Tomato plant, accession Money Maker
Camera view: horizontal (90 deg, fisheye); turntable rotation: 90 degrees
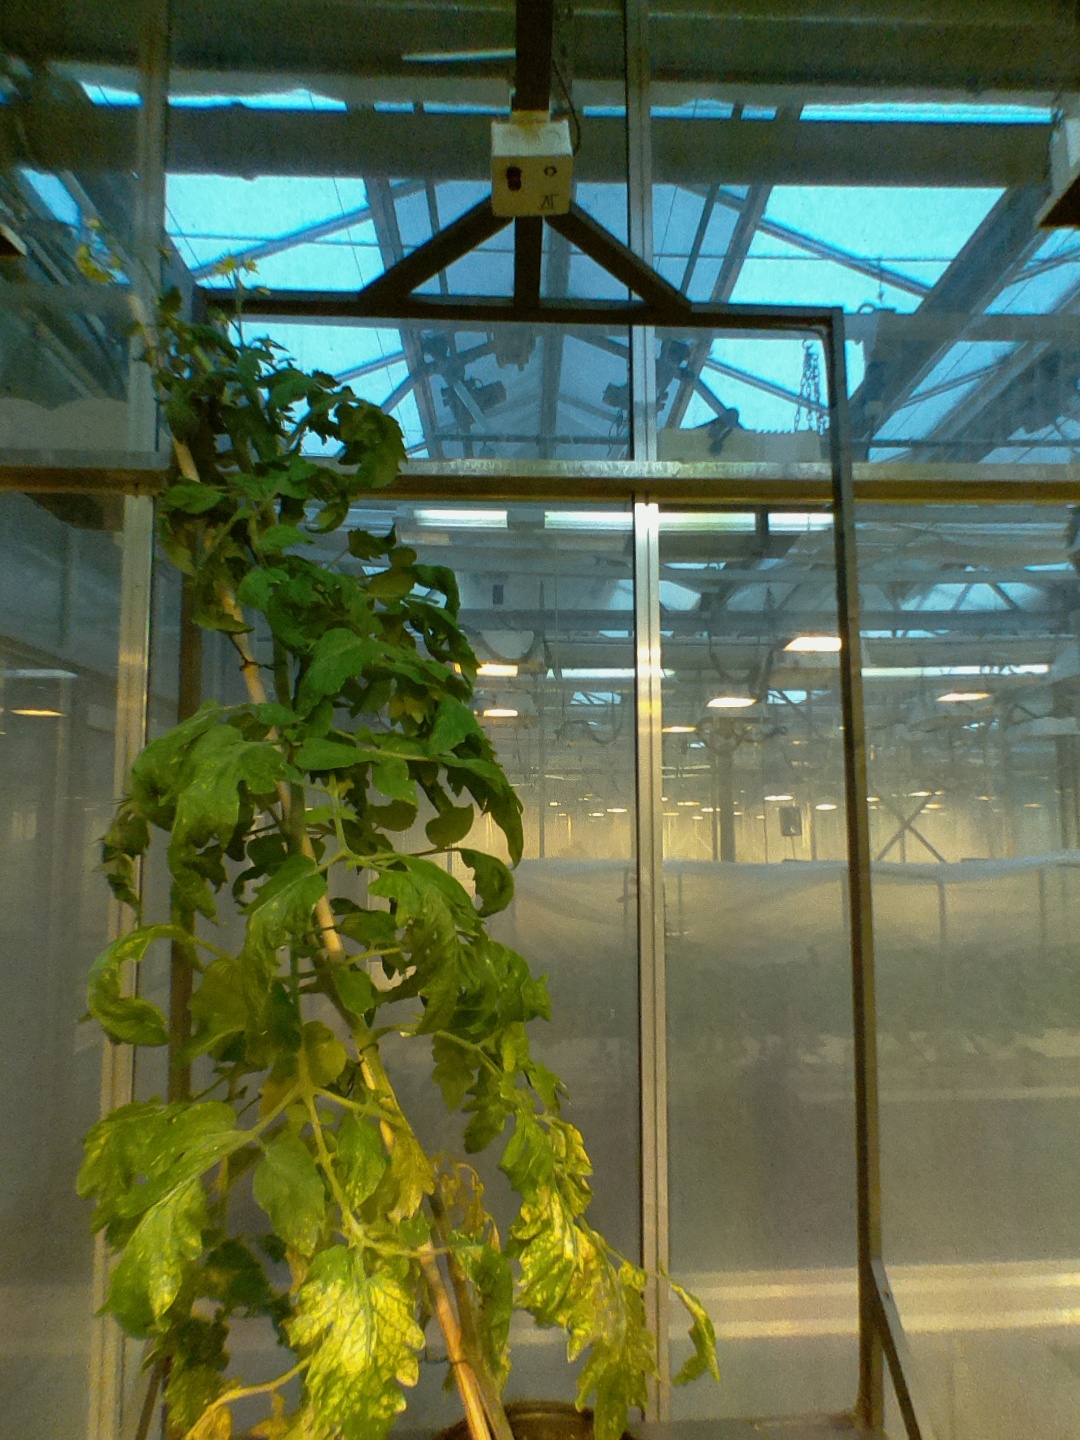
BBCH growth stage 72: 20%-30% of final fruit size